Tennis Girl

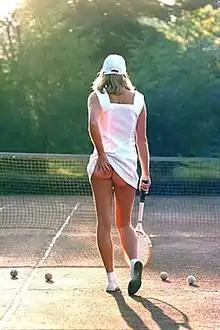
A rear shot of a female tennis player, holding a tennis racket in one hand and scratching her buttocks with the other

The Tennis Girl is a British poster of a female tennis player without underwear that has become a British pop icon.